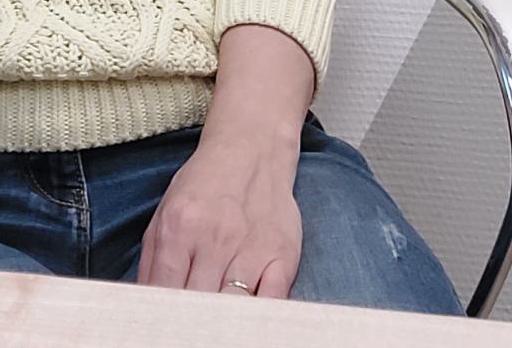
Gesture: no_gesture